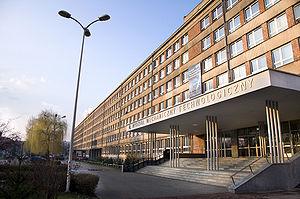
L'École polytechnique de Silésie est une université publique polonaise fondée en 1945 formant des ingénieurs, des architectes et des chercheurs dans les domaines techniques et technologiques. Elle compte environ 32 900 étudiants.